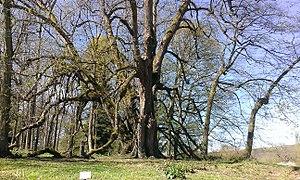
Tilleul remarquable, Désert de Retz à Chambourcy (78)
Le Désert de Retz est un jardin anglo-chinois créé à la fin du XVIIIᵉ siècle par un aristocrate, François-Nicolas-Henri Racine de Monville. Il est aujourd’hui l’un des rares à subsister dans une forme proche de sa création d’origine.